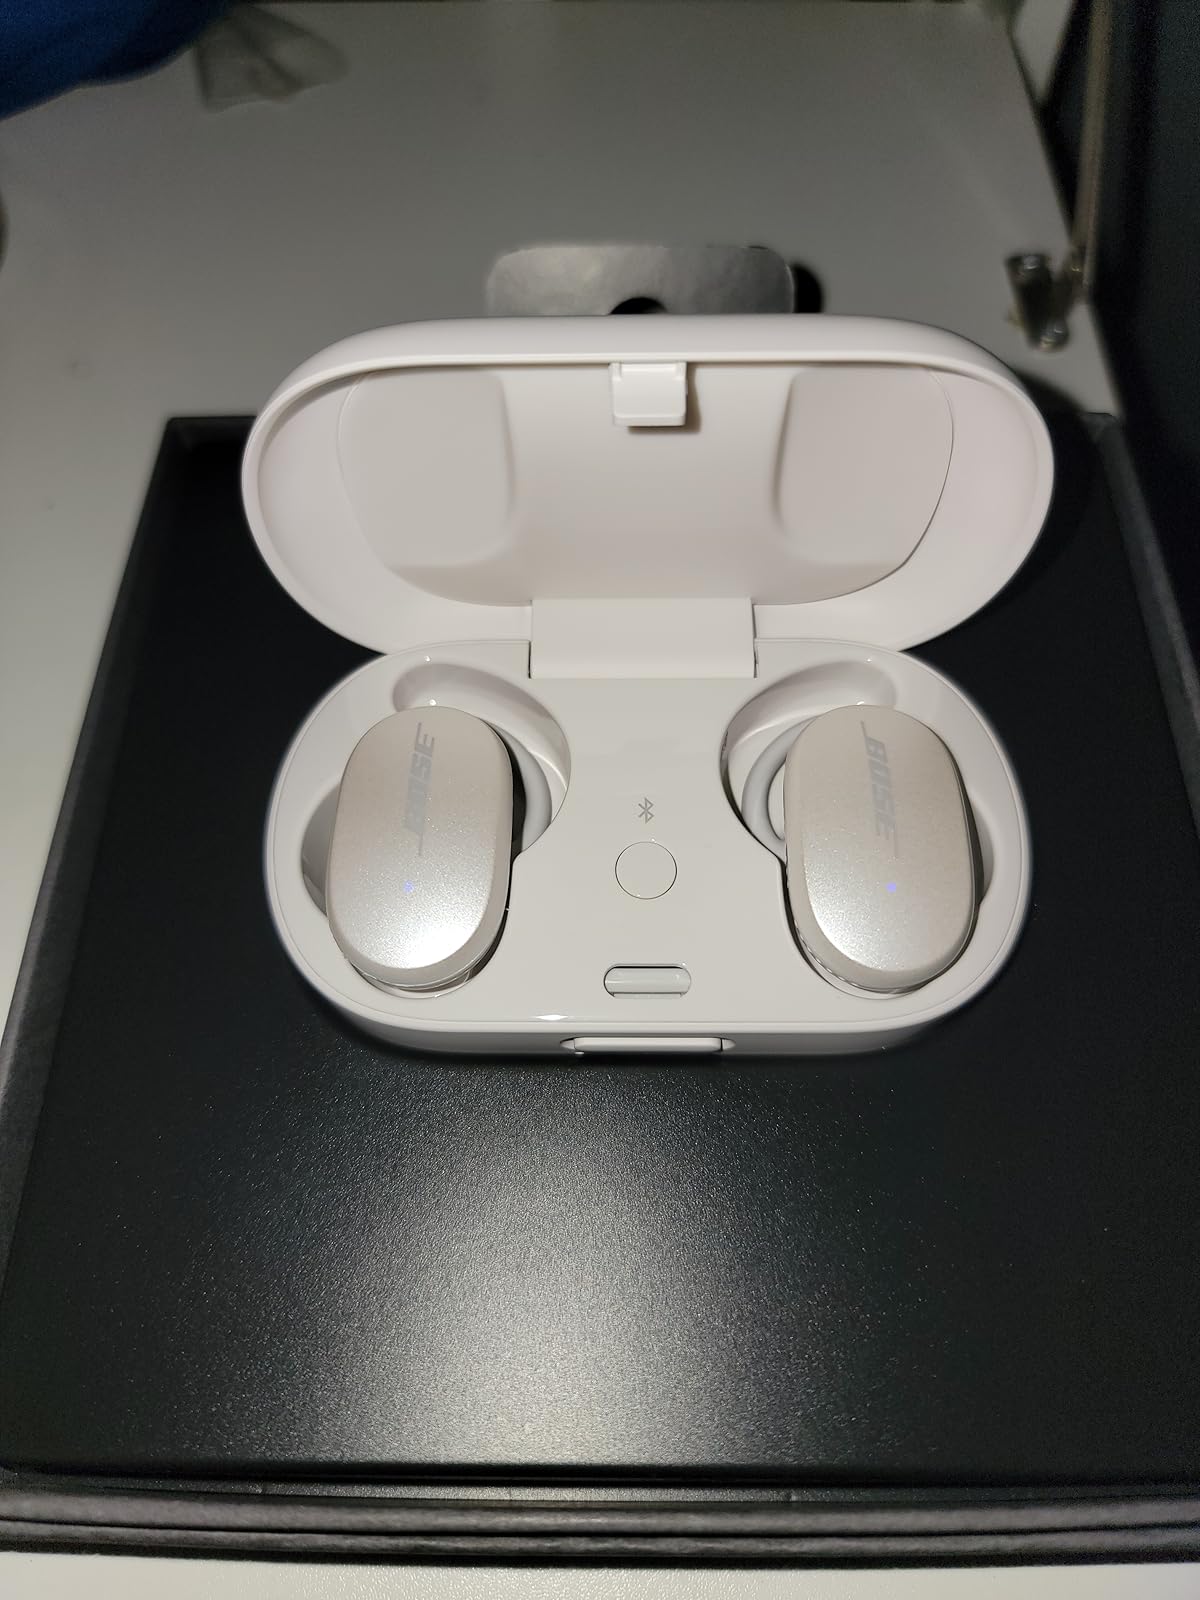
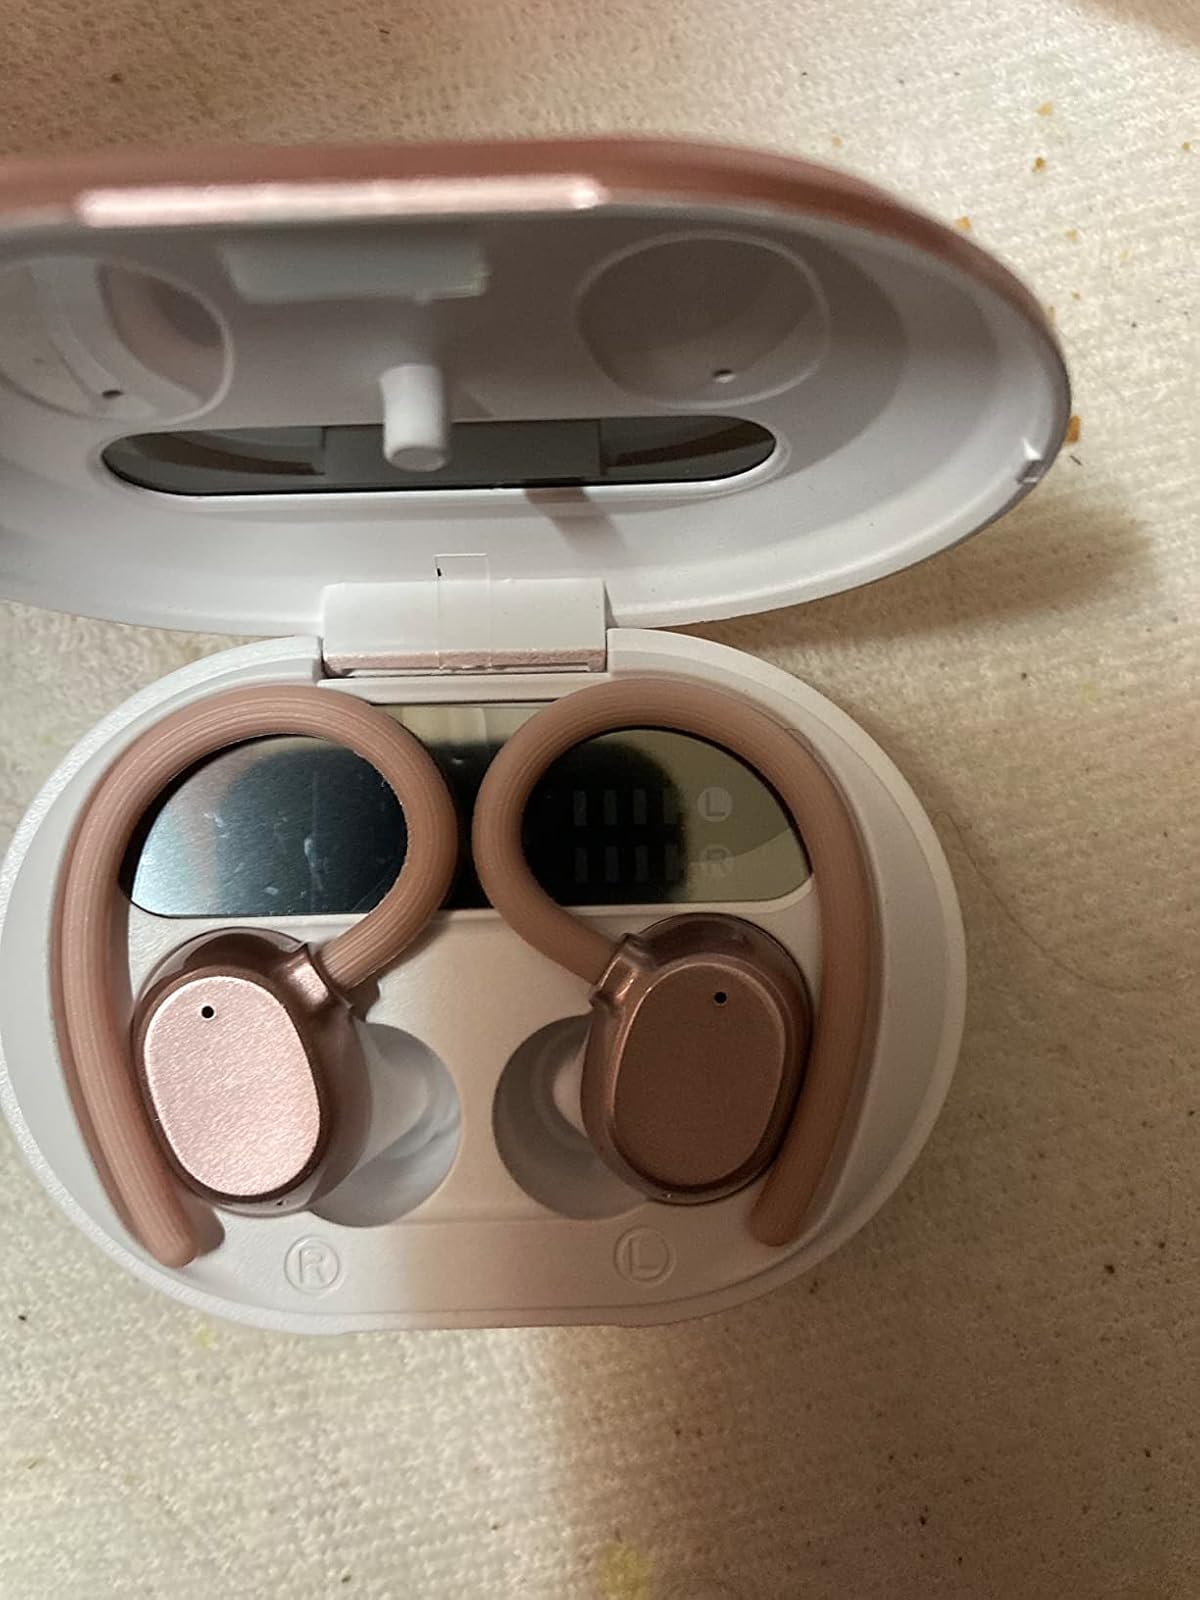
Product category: earbuds
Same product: no